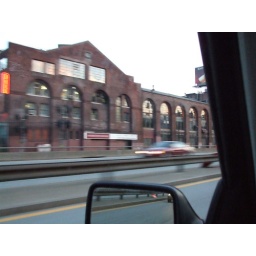
while driving, a picture of a Boston building and the road reflected in my mirror.